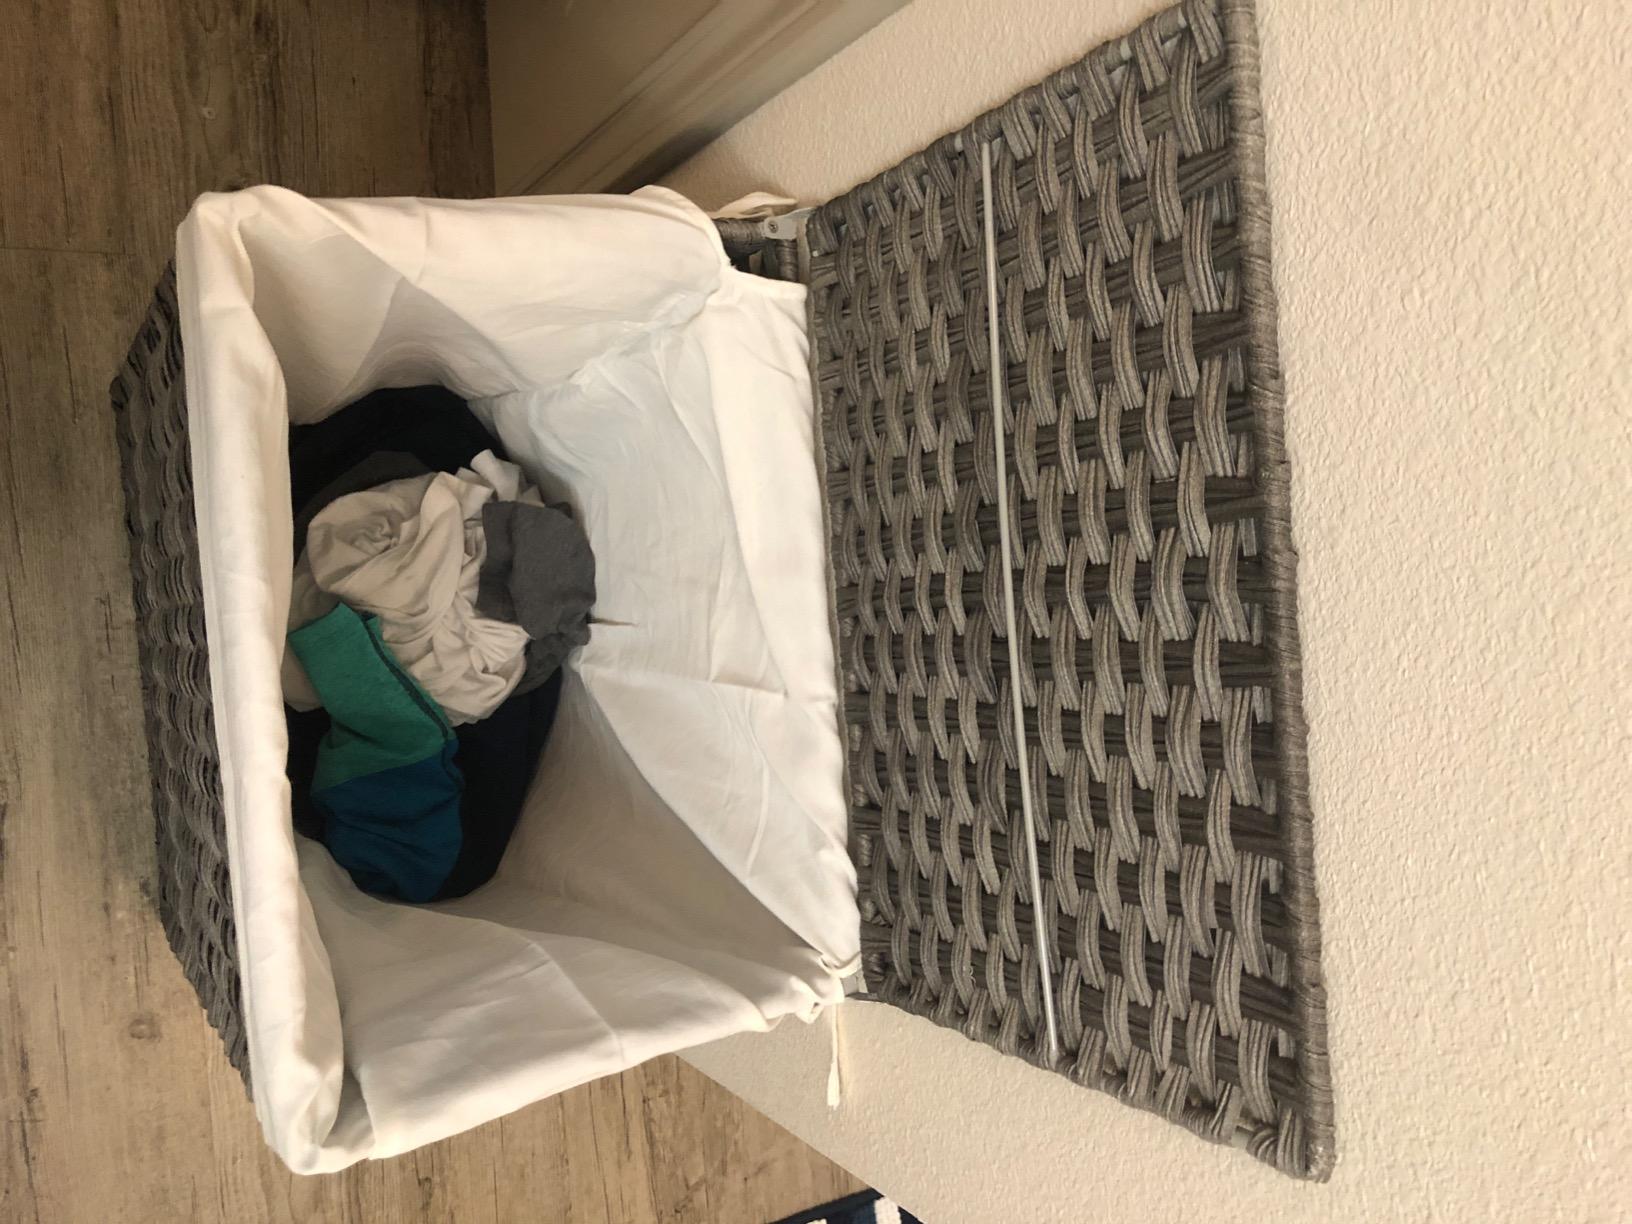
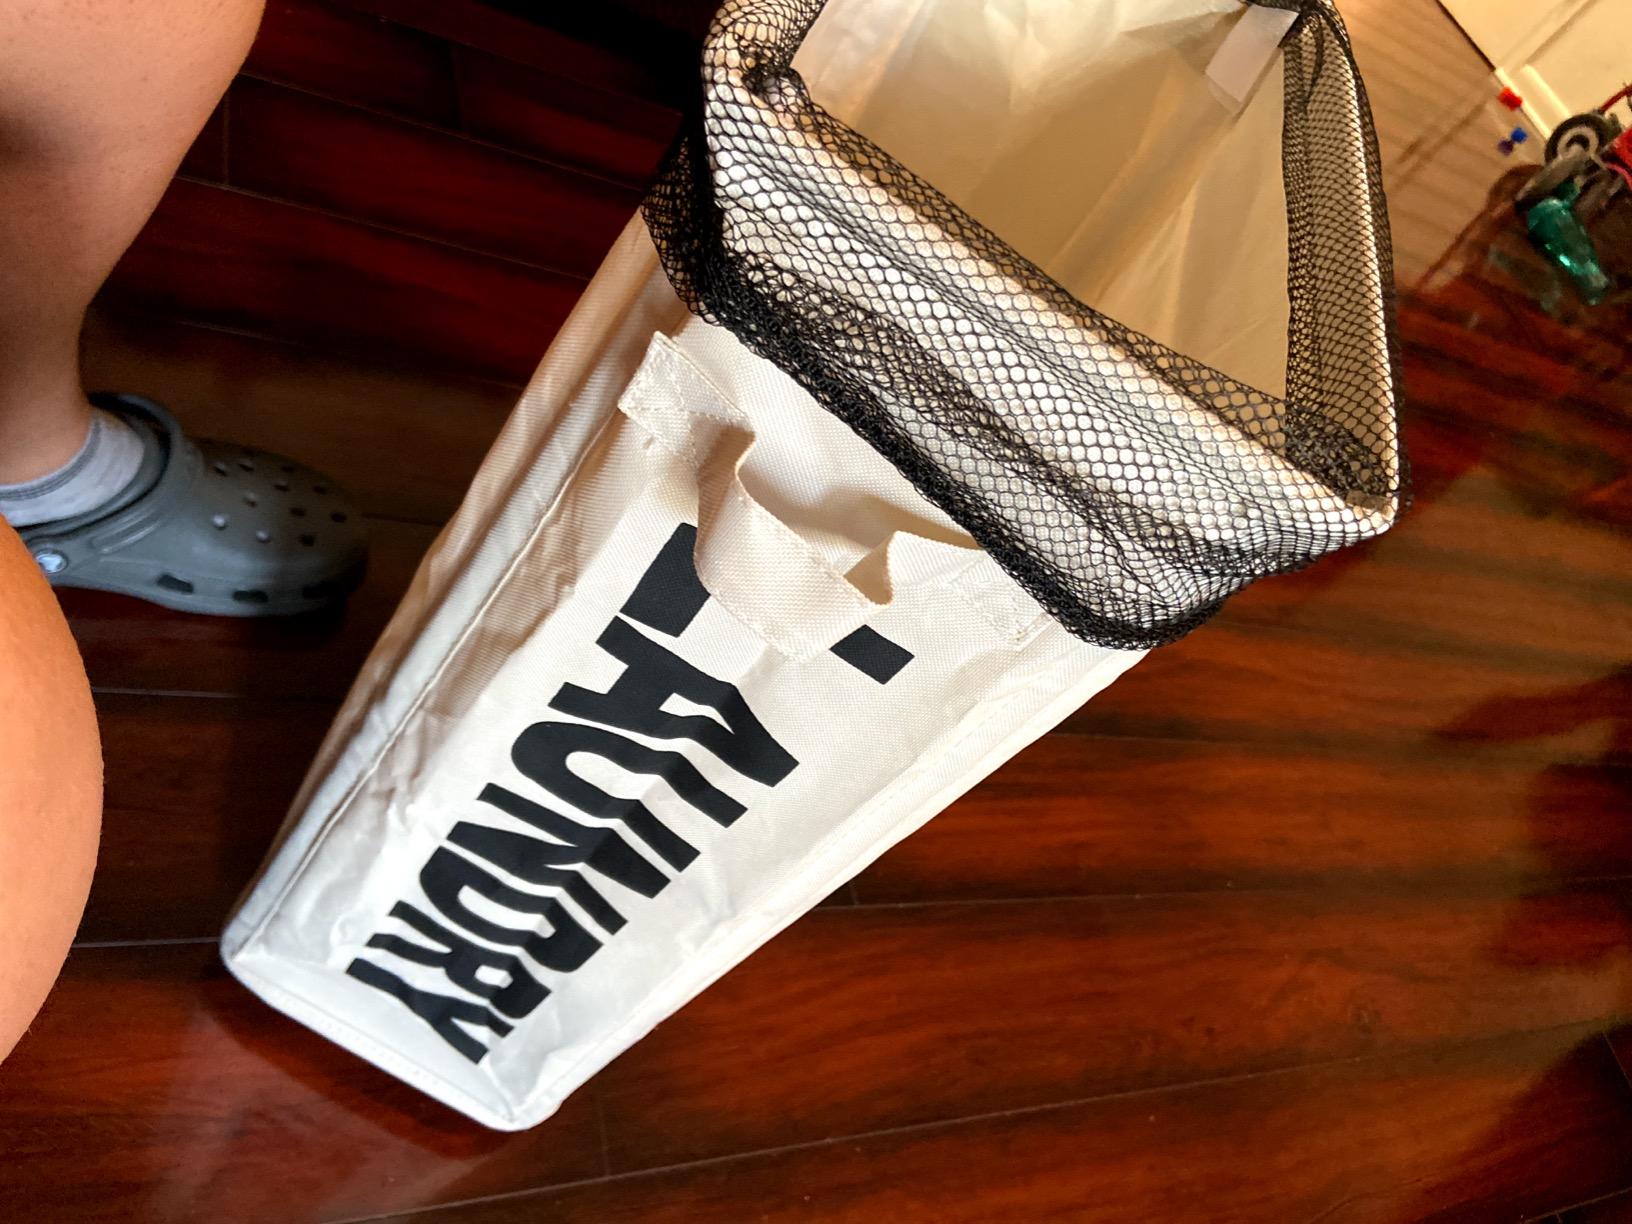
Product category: items_hamper
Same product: no